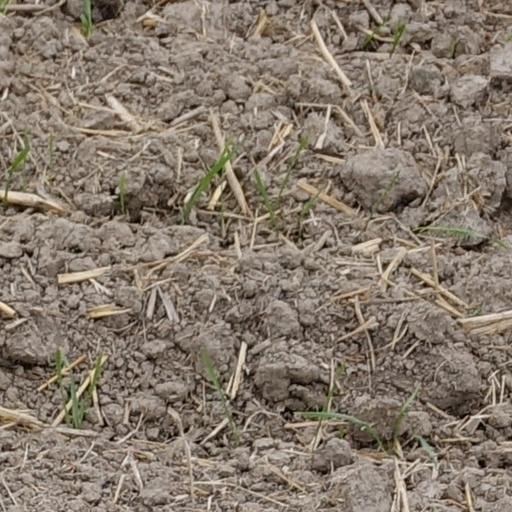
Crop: wheat